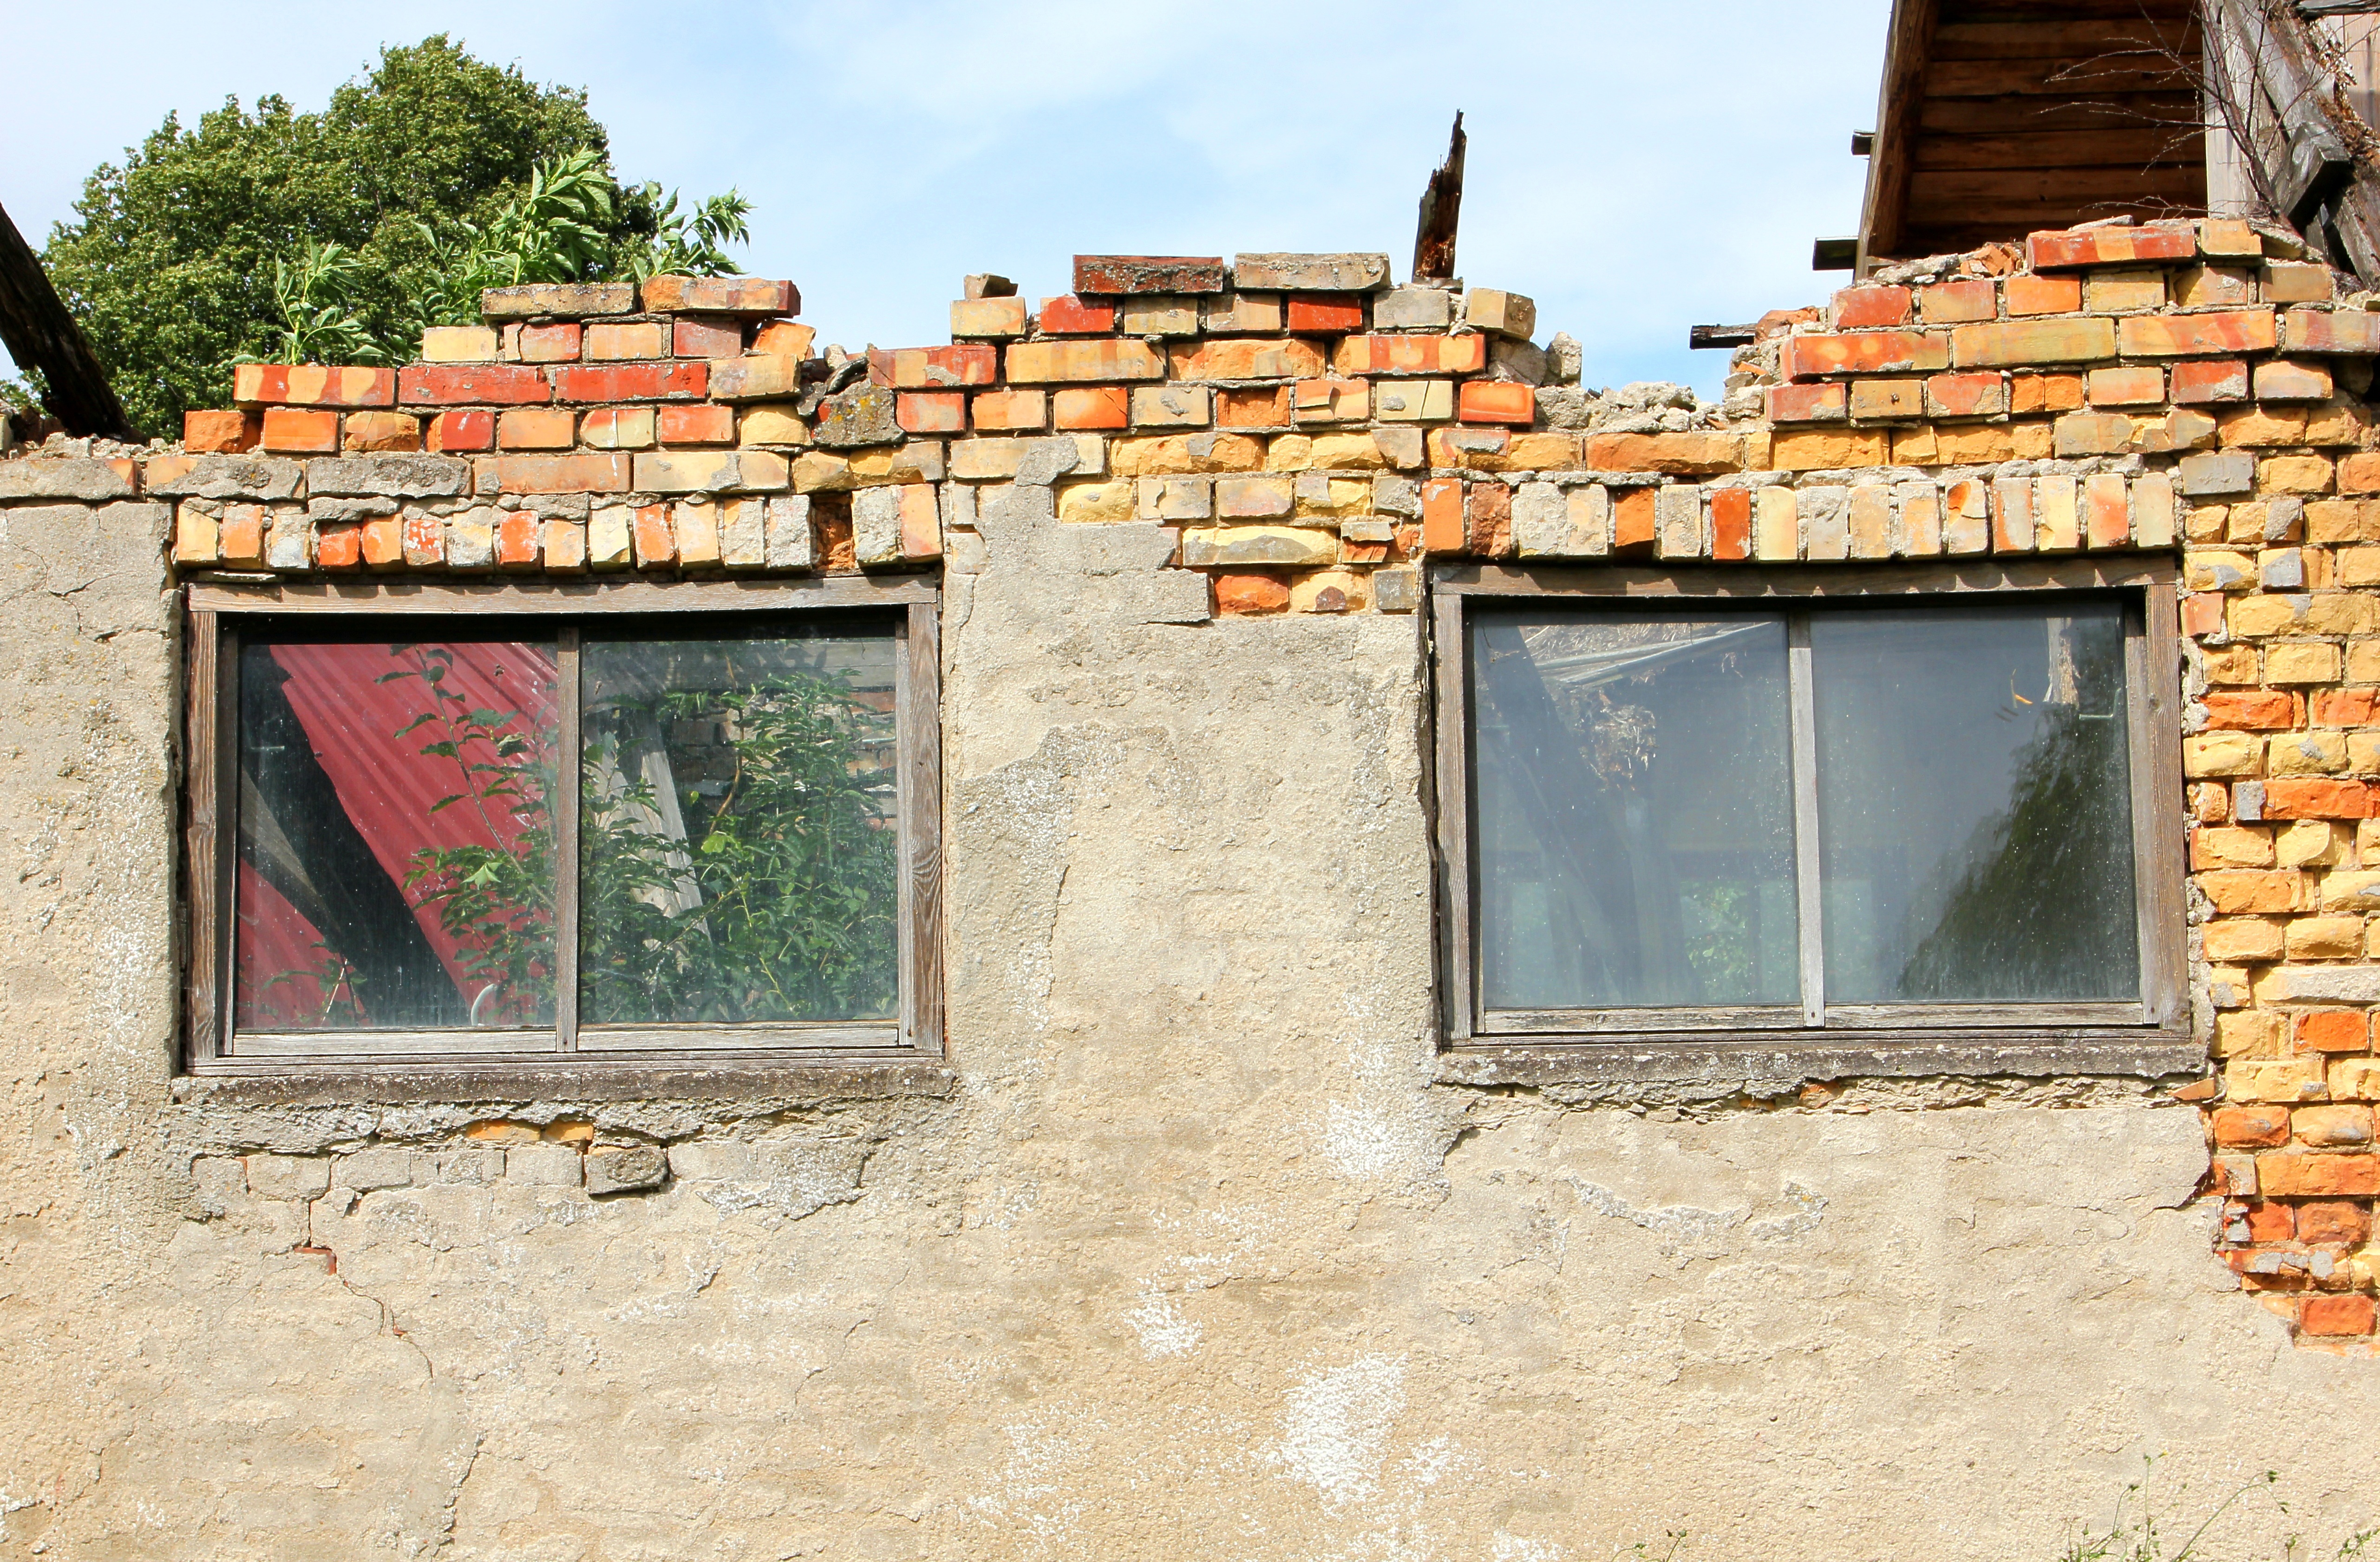
wood, house, window, home, wall, village, shack, cottage, facade, ruin, brick, ruins, ancient history